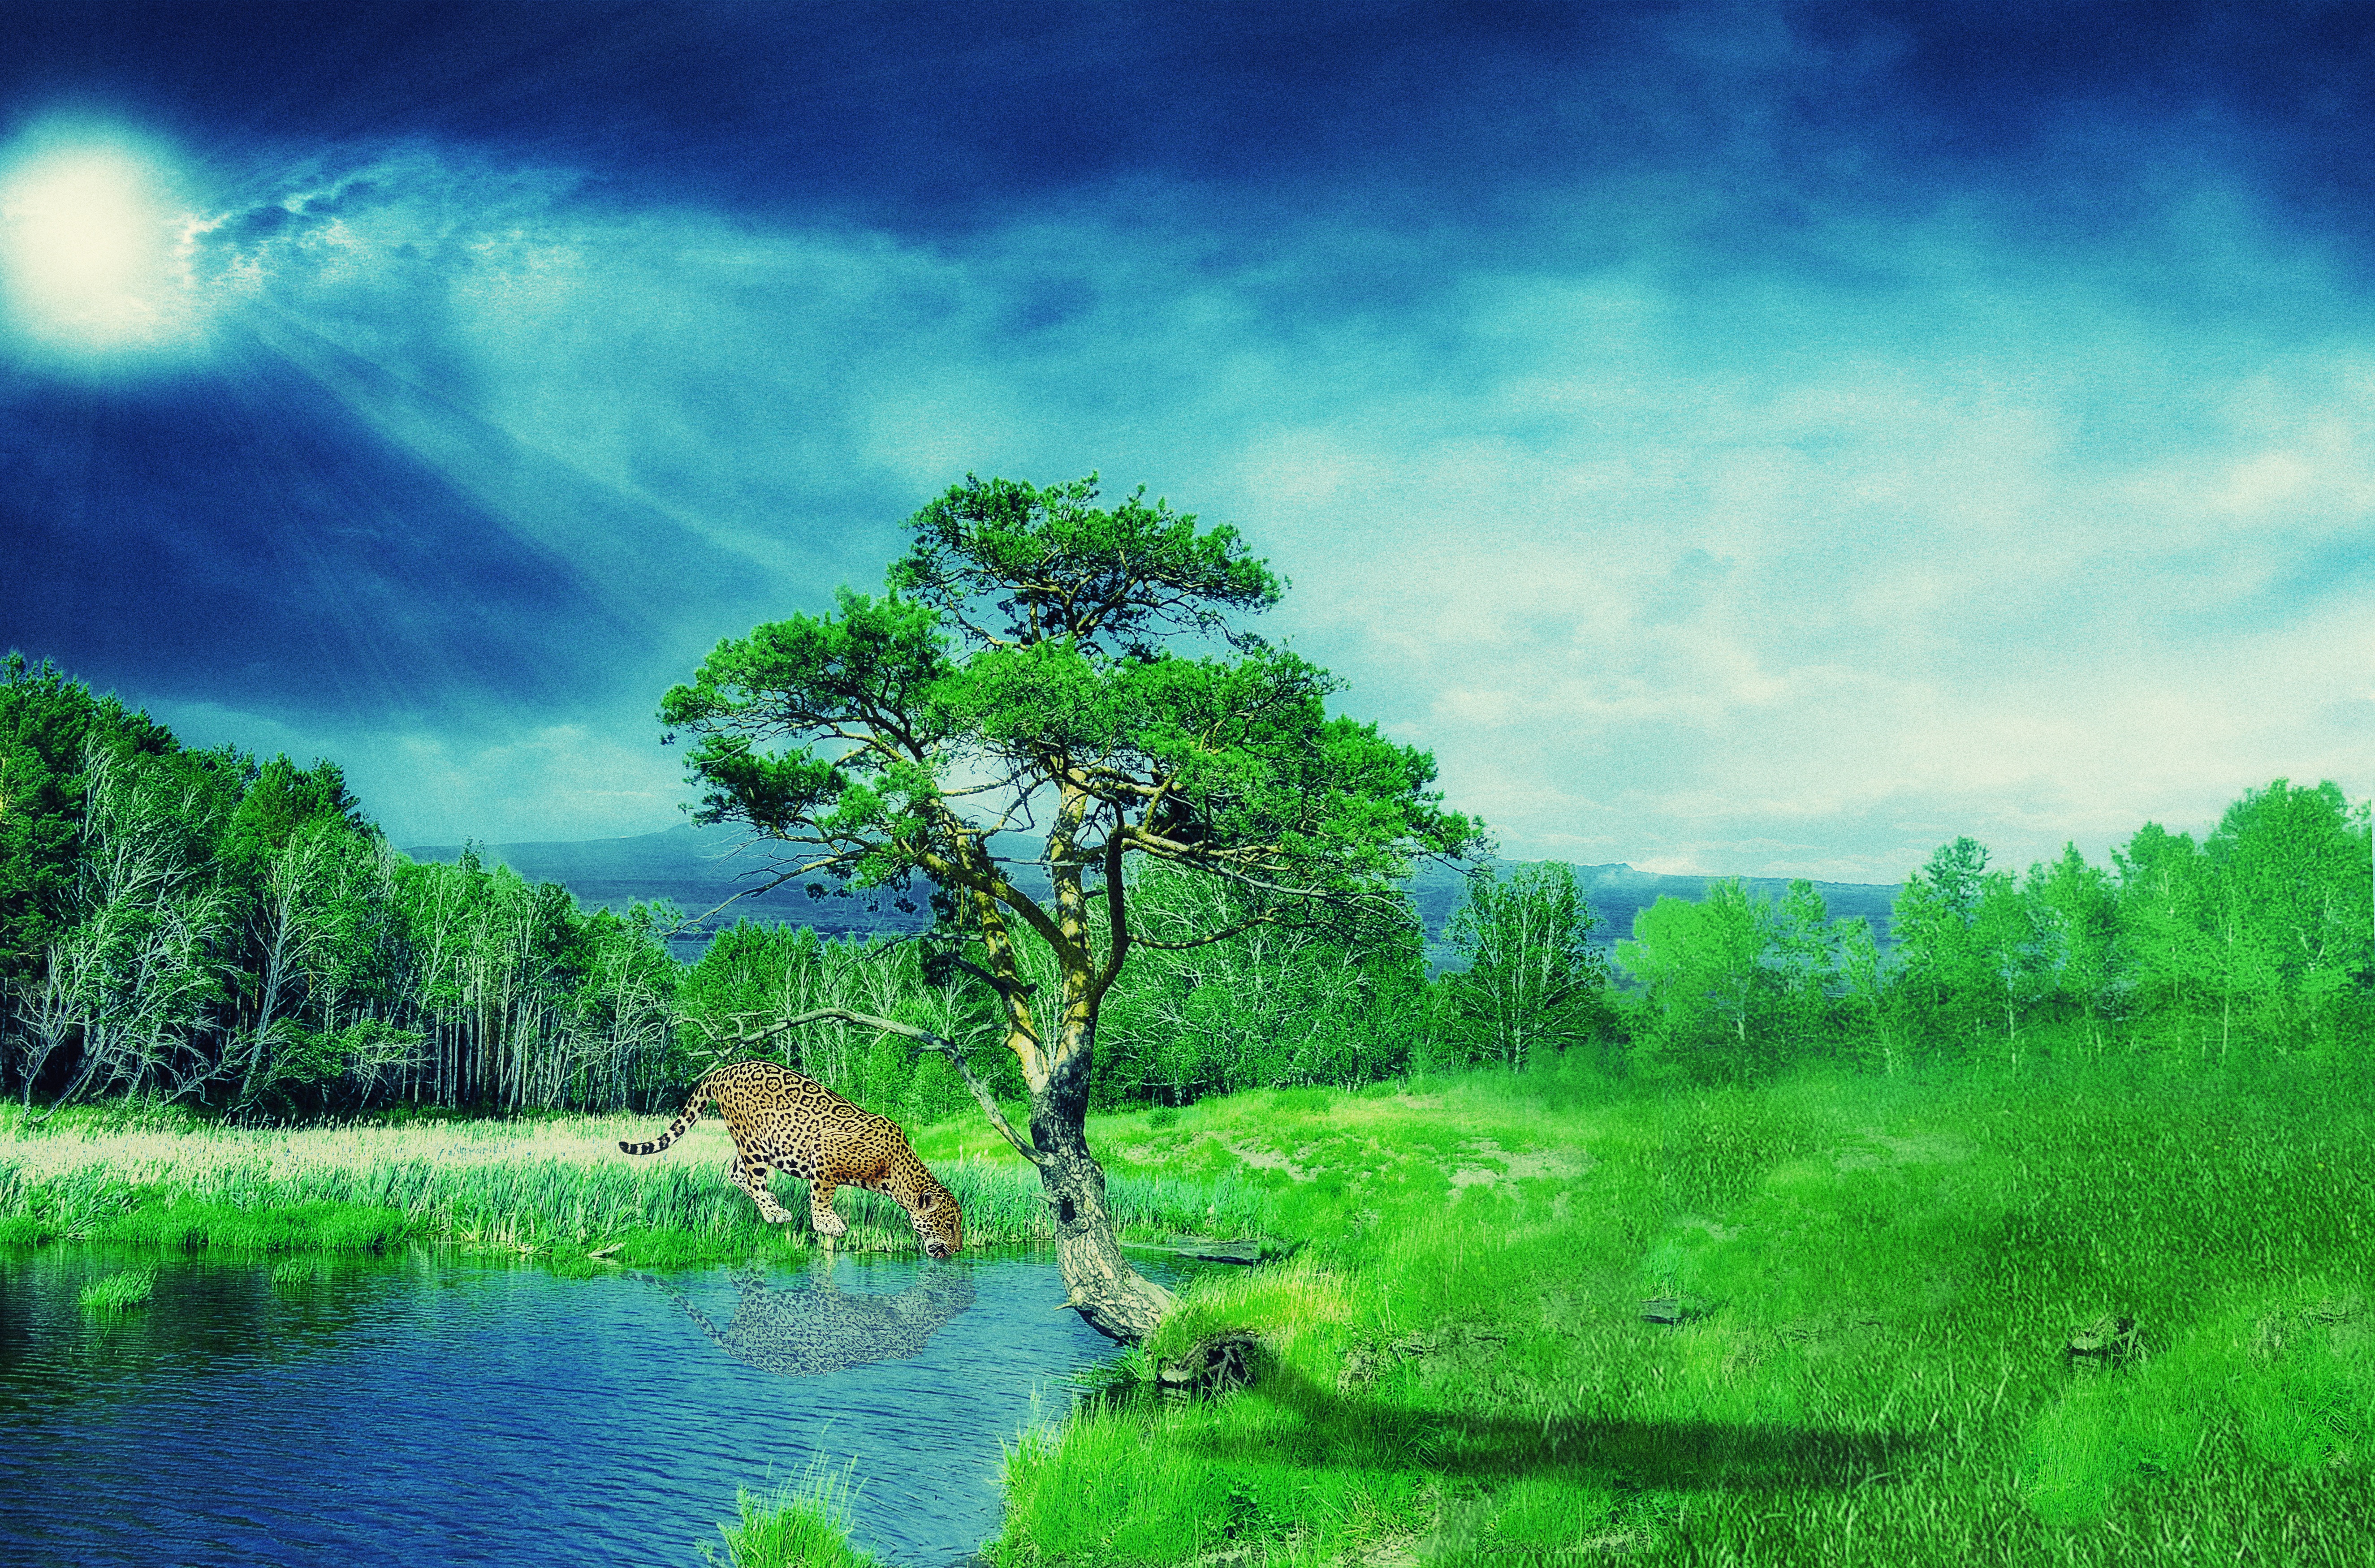
landscape, tree, nature, forest, grass, cloud, sky, meadow, sunlight, green, reflection, jungle, cat, background, wetland, wallpaper, jaguar, habitat, ecosystem, rural area, natural environment, atmospheric phenomenon, woody plant, computer wallpaper